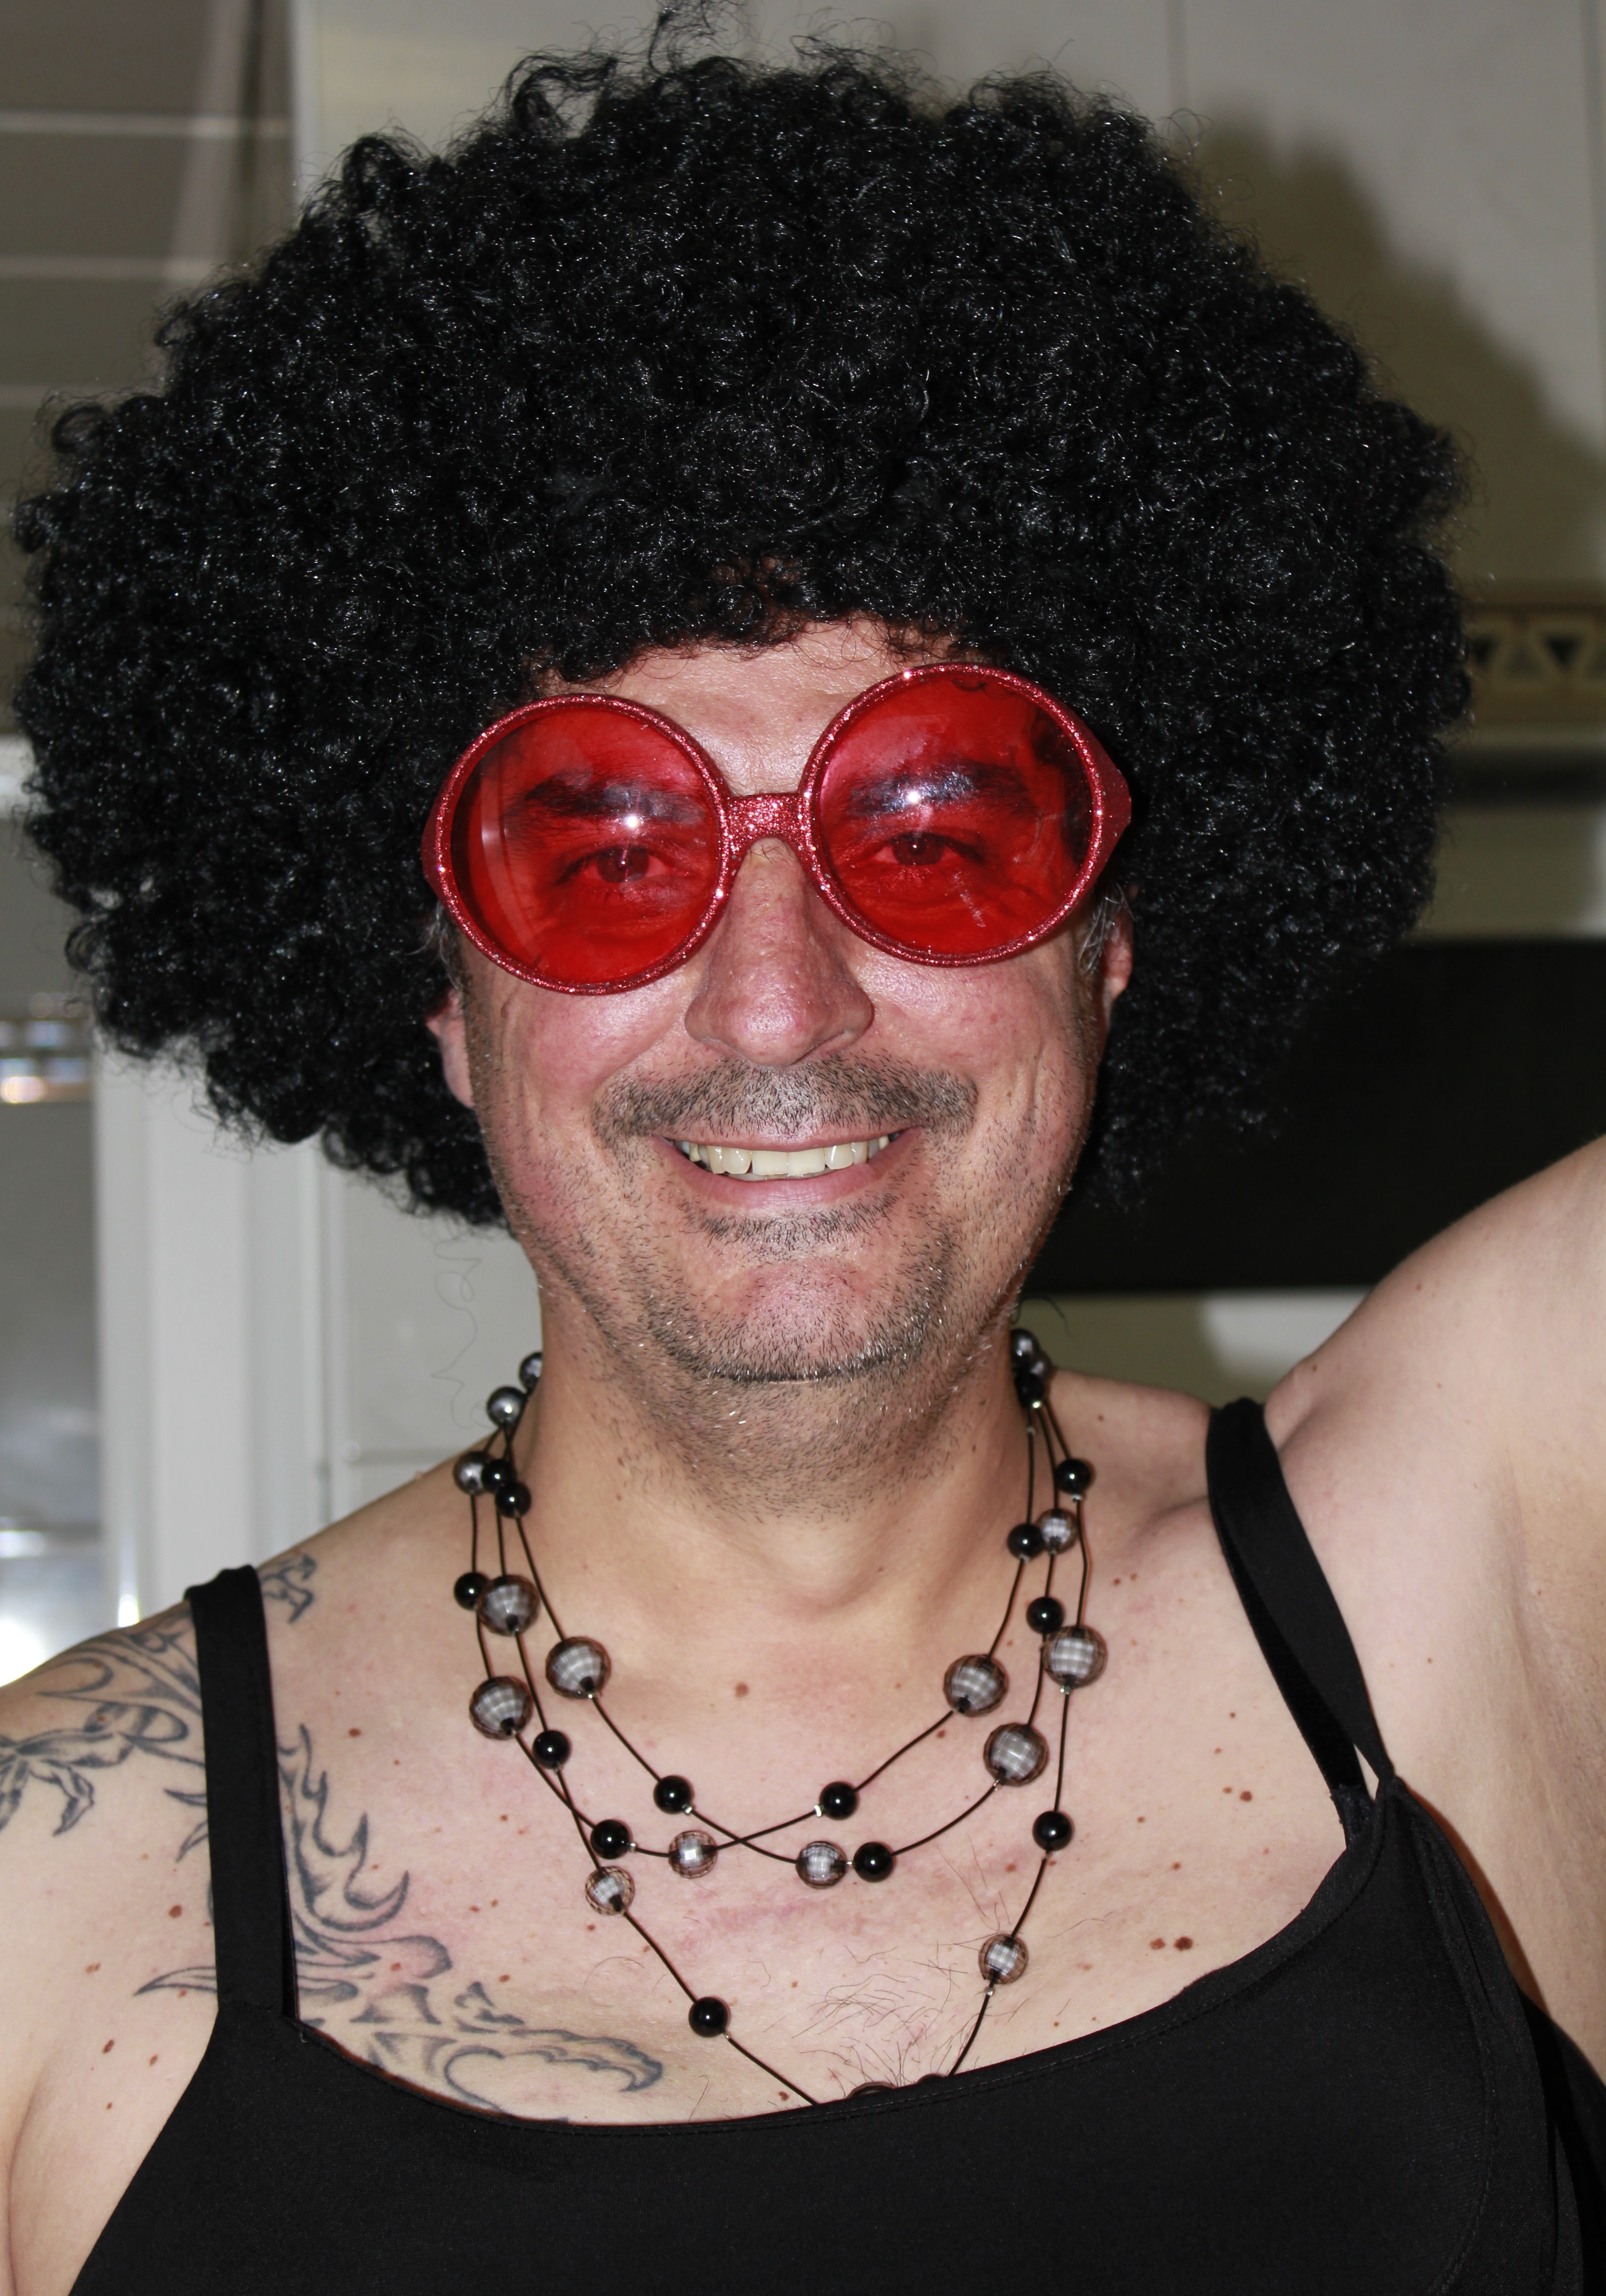
hair, red, color, fashion, clothing, black, hairstyle, feminine, afro, face, glasses, head, moustache, sexy, wardrobe, costume, panel, irritant, facial hair